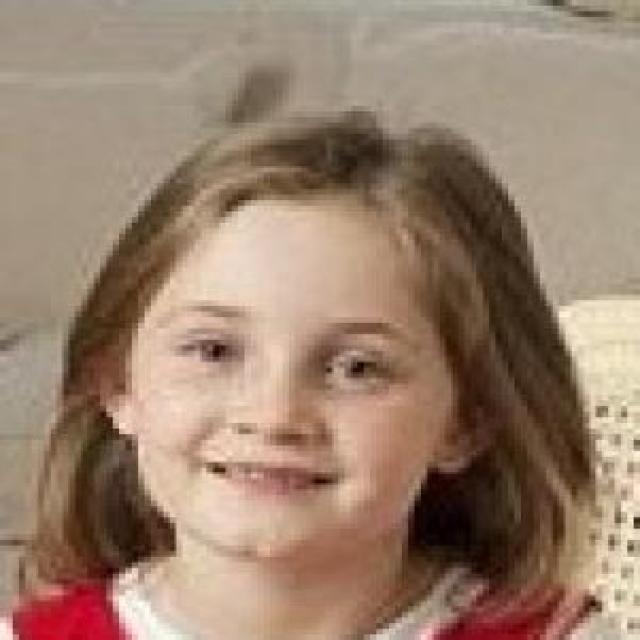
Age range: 0-12